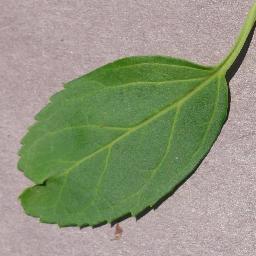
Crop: cherry
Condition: (including_sour)_healthy